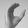
ASL letter: C